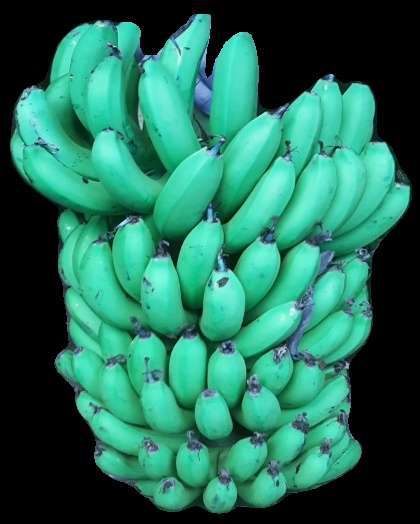
Variety: pachbale
Grade: grade1